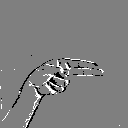
ASL letter: h